Blagdon Lake

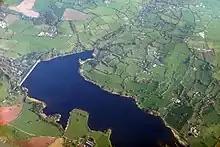
Aerial view of most of Blagdon lake, including the dam.

The dam extends below ground to the solid rock underlying the valley. It was built of puddled clay with a central concrete core and faced with granite on the lake side. A pipe through the dam leads to the pumping station while a larger one is used to remove silt collecting against the dam. A flow of water is maintained in the River Yeo through a compensation channel and an overflow weir and spillway take flood water downstream.